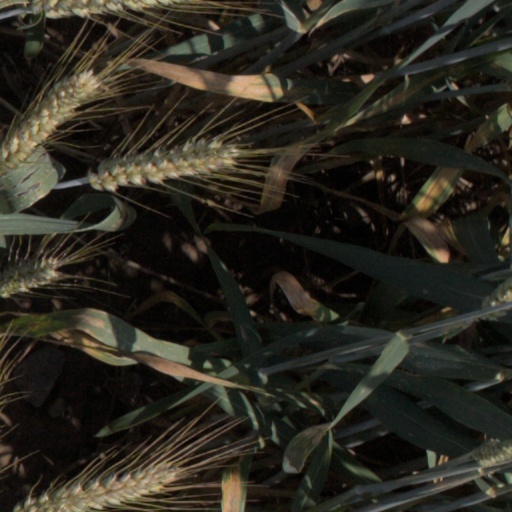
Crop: wheat